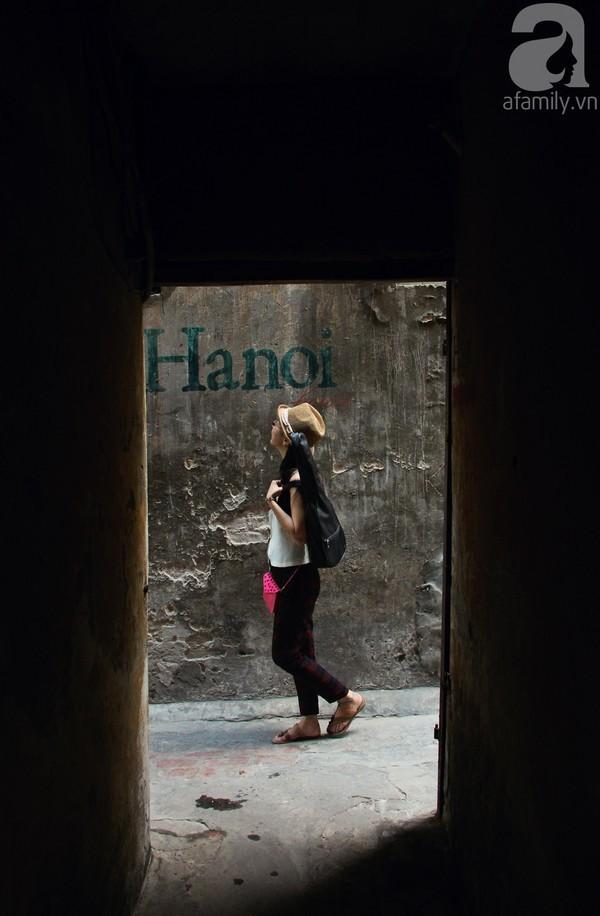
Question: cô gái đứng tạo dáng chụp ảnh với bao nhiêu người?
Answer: cô gái chụp một mình